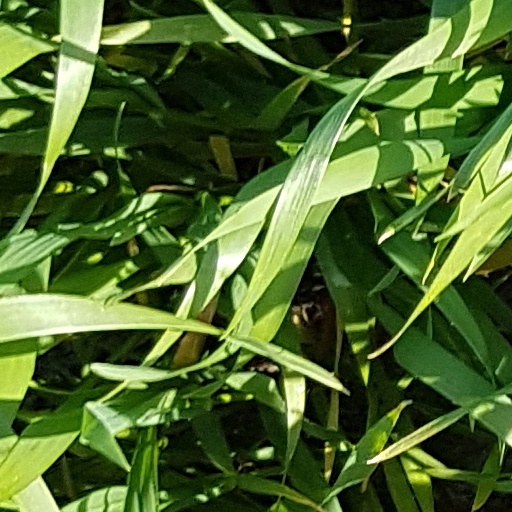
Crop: wheat